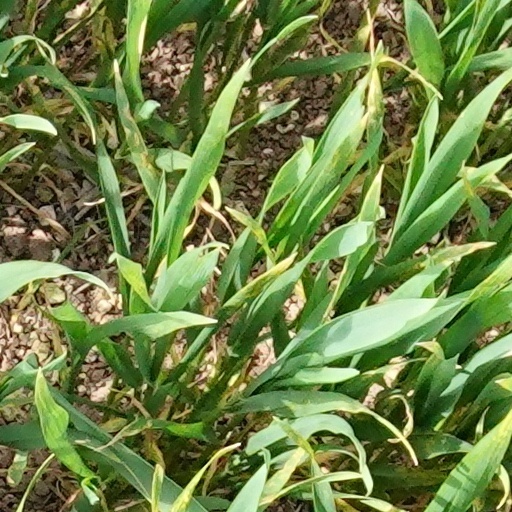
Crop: wheat